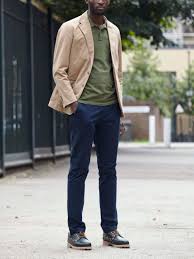
Label: Boat